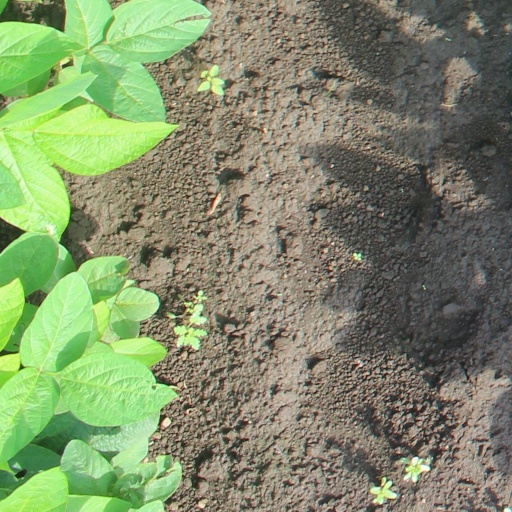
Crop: soybean